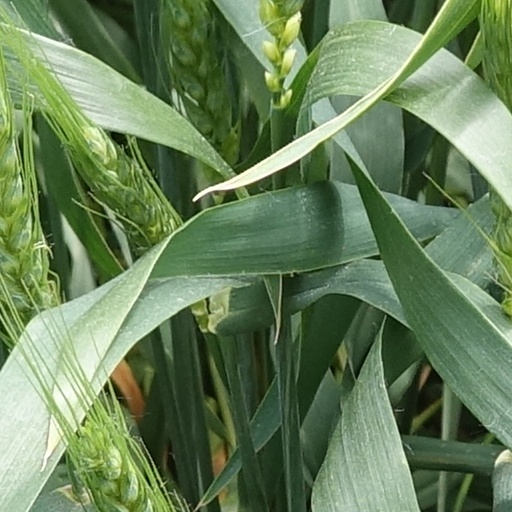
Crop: wheat